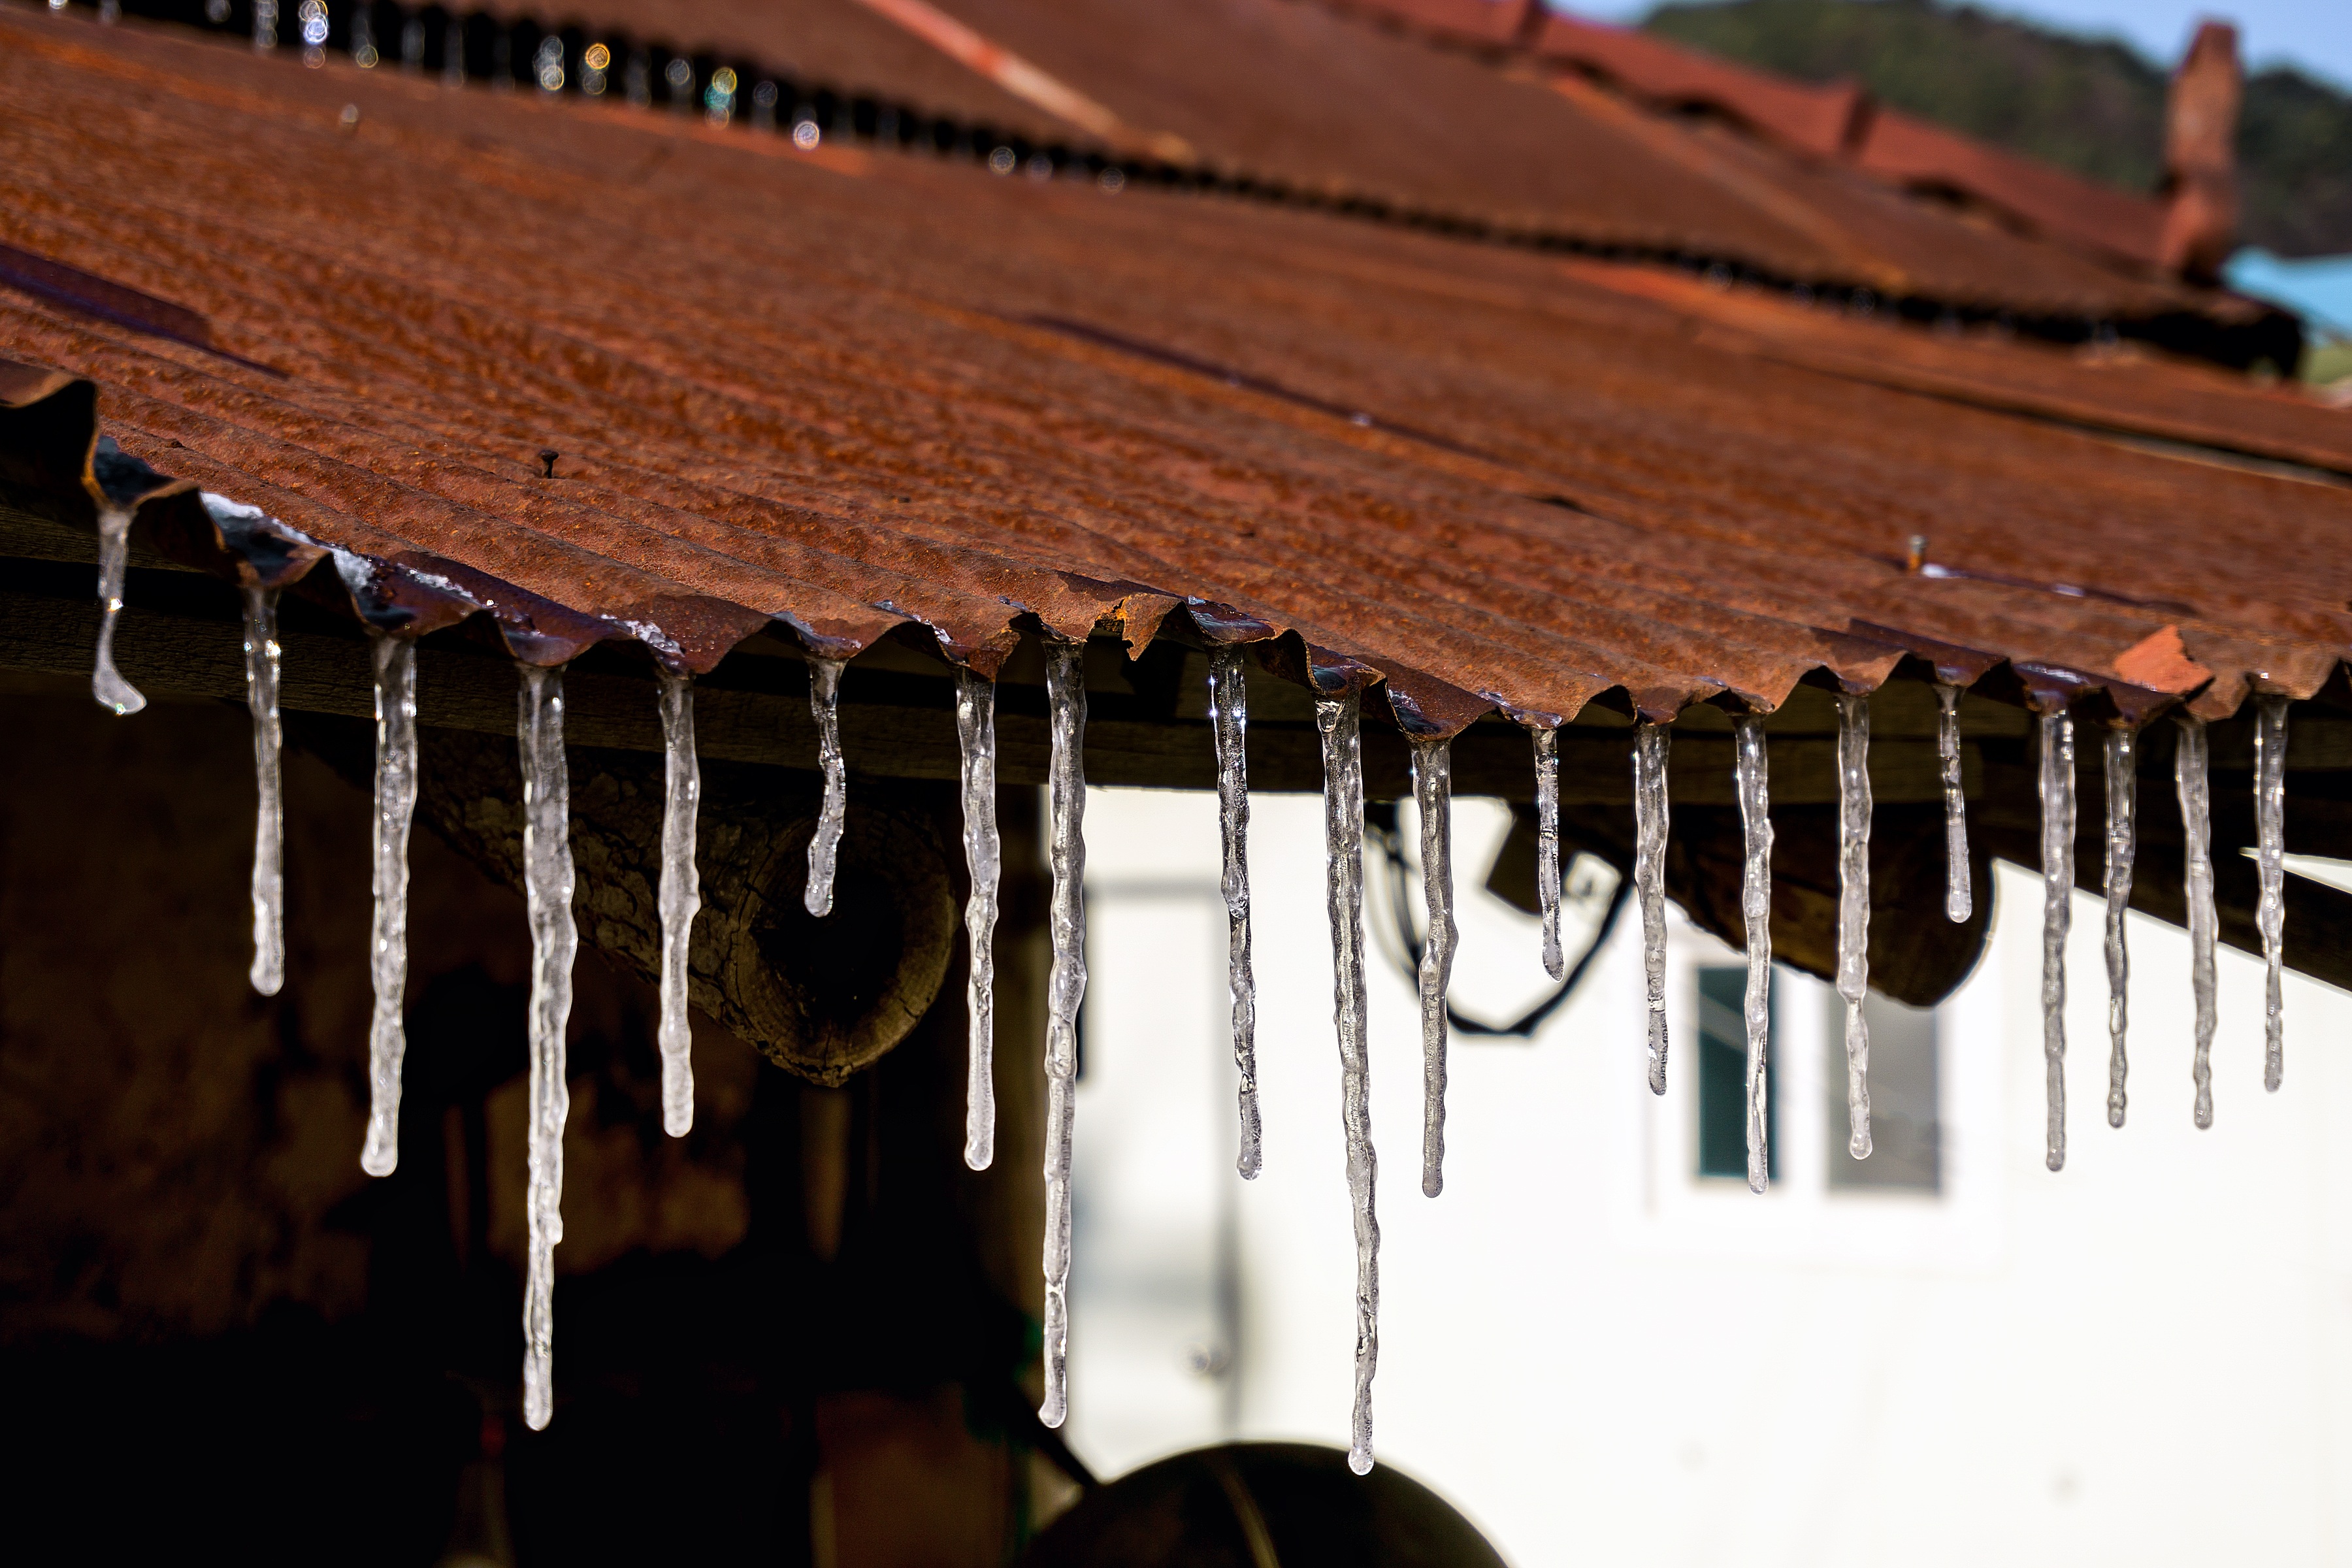
winter, wood, roof, ice, color, temple, icicle, in the cold, winter landscapes